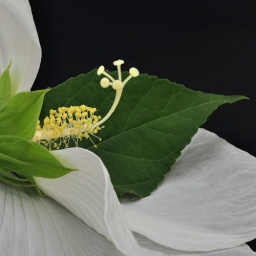
Graceful natural profile in the curves of my giant white hibiscus flower and leaf!